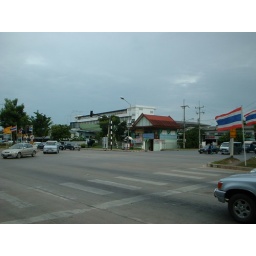
An intersection in Ayuthaya. The building on the corner was selling computer memory modules. 20020817